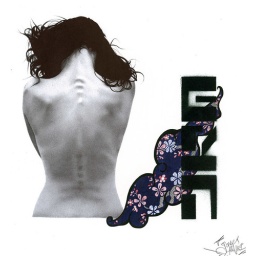
girl's back in black bic ballpoint pen, cloud design in blue and red ballpoint and JRM stencil in spraypaint. about A4. sold